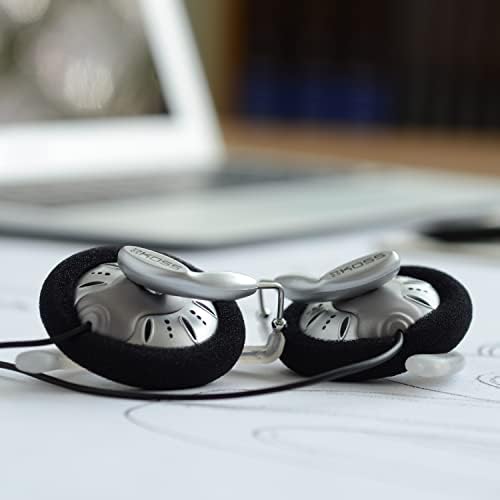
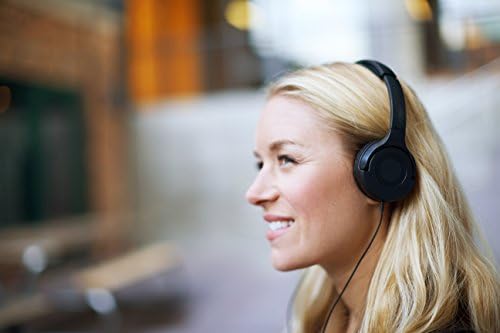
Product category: headphones
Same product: no